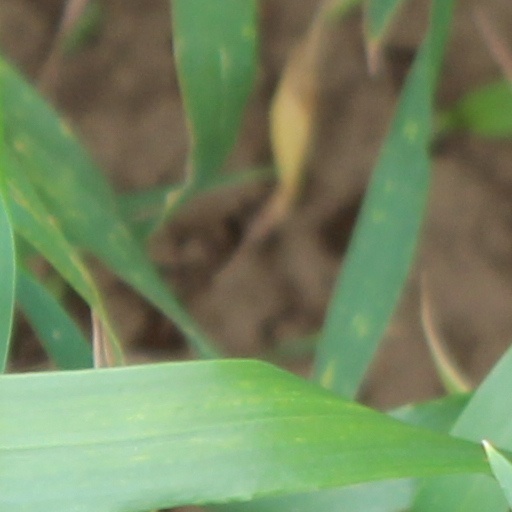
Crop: wheat